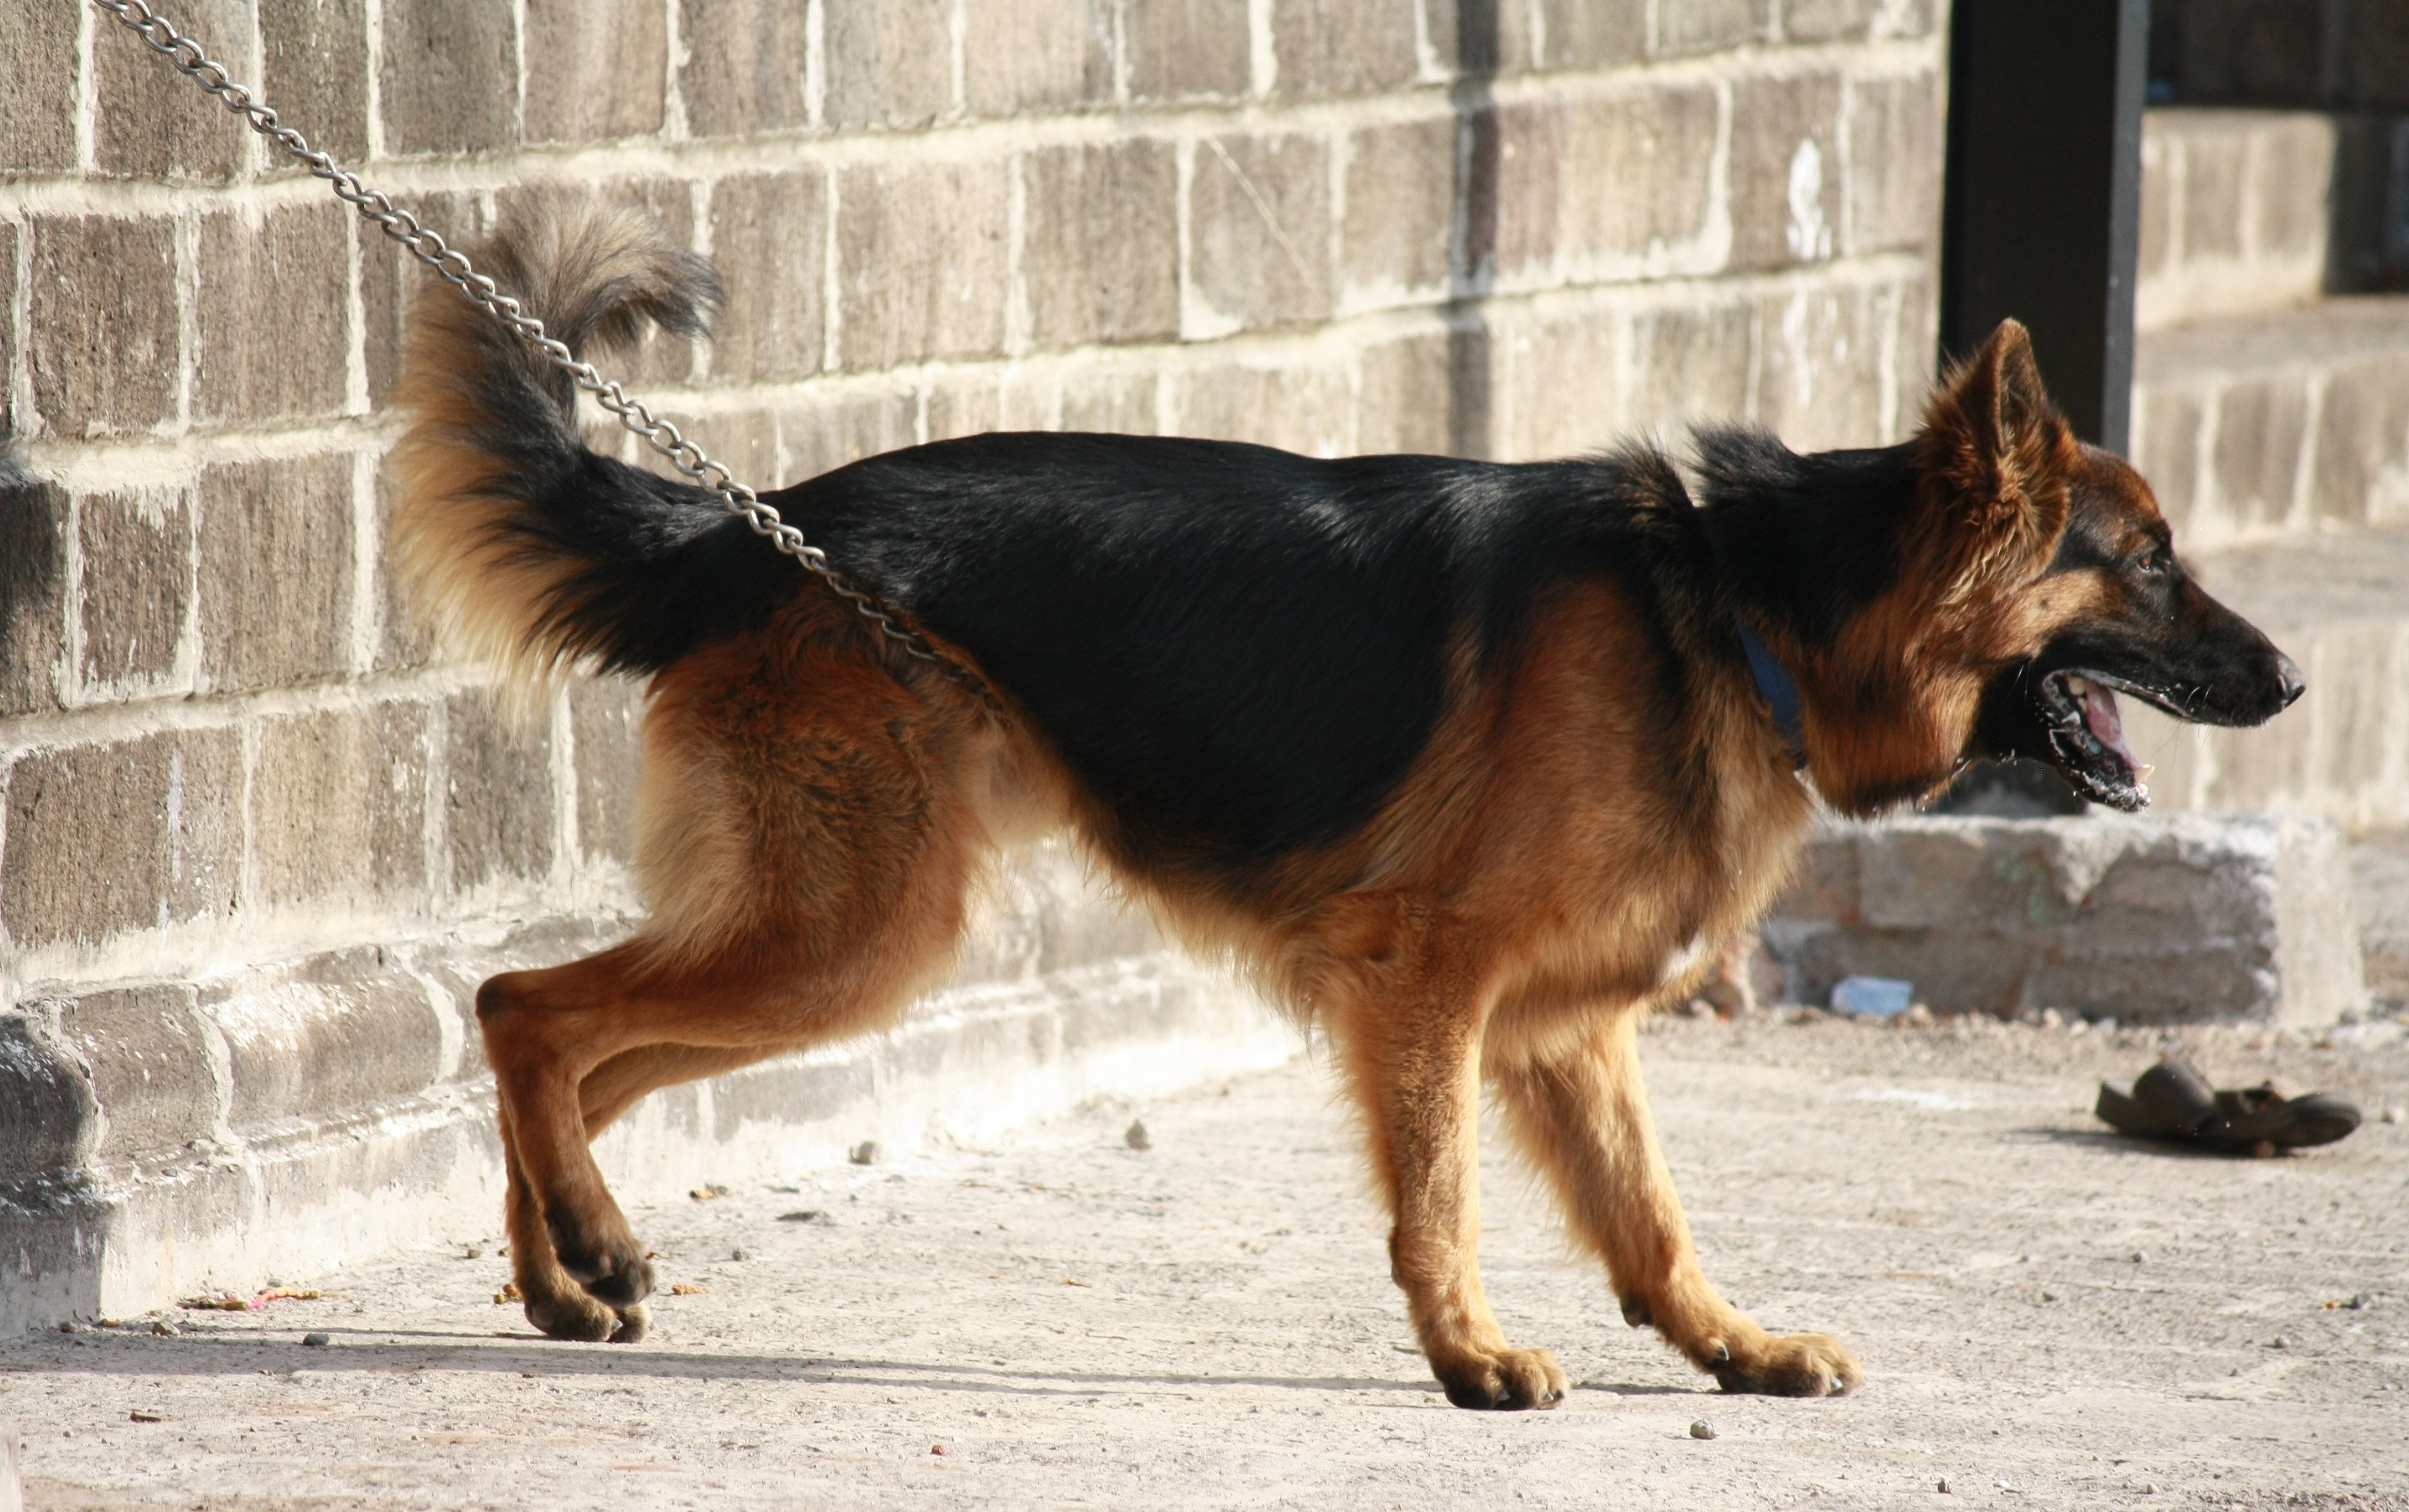
dog, canine, pet, mammal, vertebrate, chained, domestic, dog breed, breed, doggy, pedigree, street dog, dog like mammal, dog breed group, german shepherd dog, german shephard